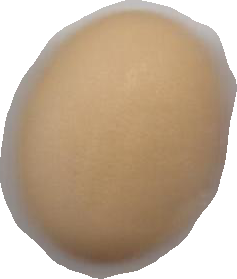
Variety: Anjasmoro